Elizabeth Fuller (school founder)

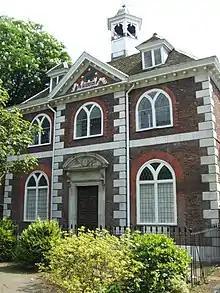
Watford Free School

At the end of the 17th century there was already an existing Free School at Watford, which Mrs Elizabeth Fuller of Watford Place found too small. In 1704 she built a new Free School for forty boys and twenty girls on her land next to the churchyard, with rooms for the Master and man, and in 18 she endowed it with £2 a year.